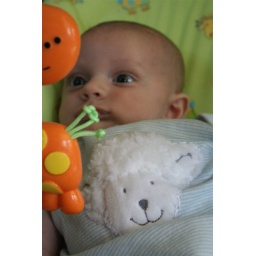
Jack in the green bouncy chair